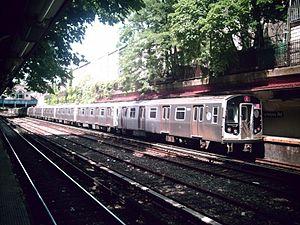
La Q Broadway Express est une ligne du métro de New York. Sa couleur est le jaune étant donné qu'elle circule sur la BMT Broadway Line sur la majorité de son tracé à Manhattan. Elle est issue du réseau de l'ancienne Brooklyn-Manhattan Transit Corporation, rattachée à la Division B et compte 35 stations. Entre 1988 et 2001, la desserte Q circulait sur l'IND Sixth Avenue Line et possédait donc un logo orange.